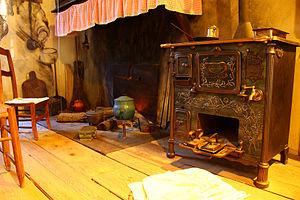
Musée du Quercorb - La Cuisine
Le musée du Quercorb est un musée situé à Puivert, dans le département français de l'Aude. Il est destiné à mettre en valeur les arts, traditions populaires et savoir-faire de la région naturelle du Quercorb, située à l'ouest du département de l'Aude, en limite de l'Ariège).